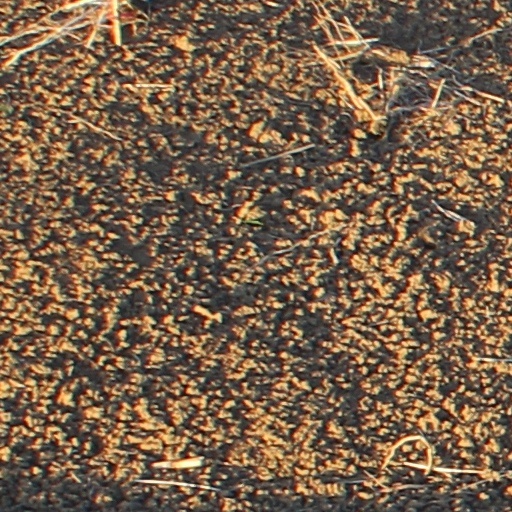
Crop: wheat